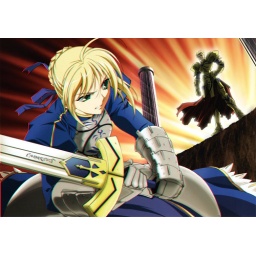
Best view in red cyan glasses